Iceland

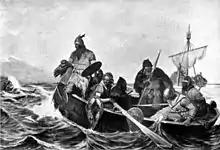
Norsemen landing in Iceland – a 19th-century depiction by Oscar Wergeland

The "Landnámabók" names Naddodd as the first Norseman to reach Iceland in the ninth century, having gotten lost while sailing from Norway to the Faroe Islands. He gave the island its first name of "Snæland"; the second one to arrive was the Swedish Garðar Svavarsson, who circumnavigated the island and named it "Garðarshólmur" after himself.